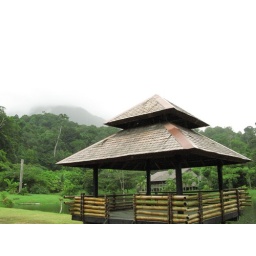
The view over the houses towards the mountains was pretty impressive.